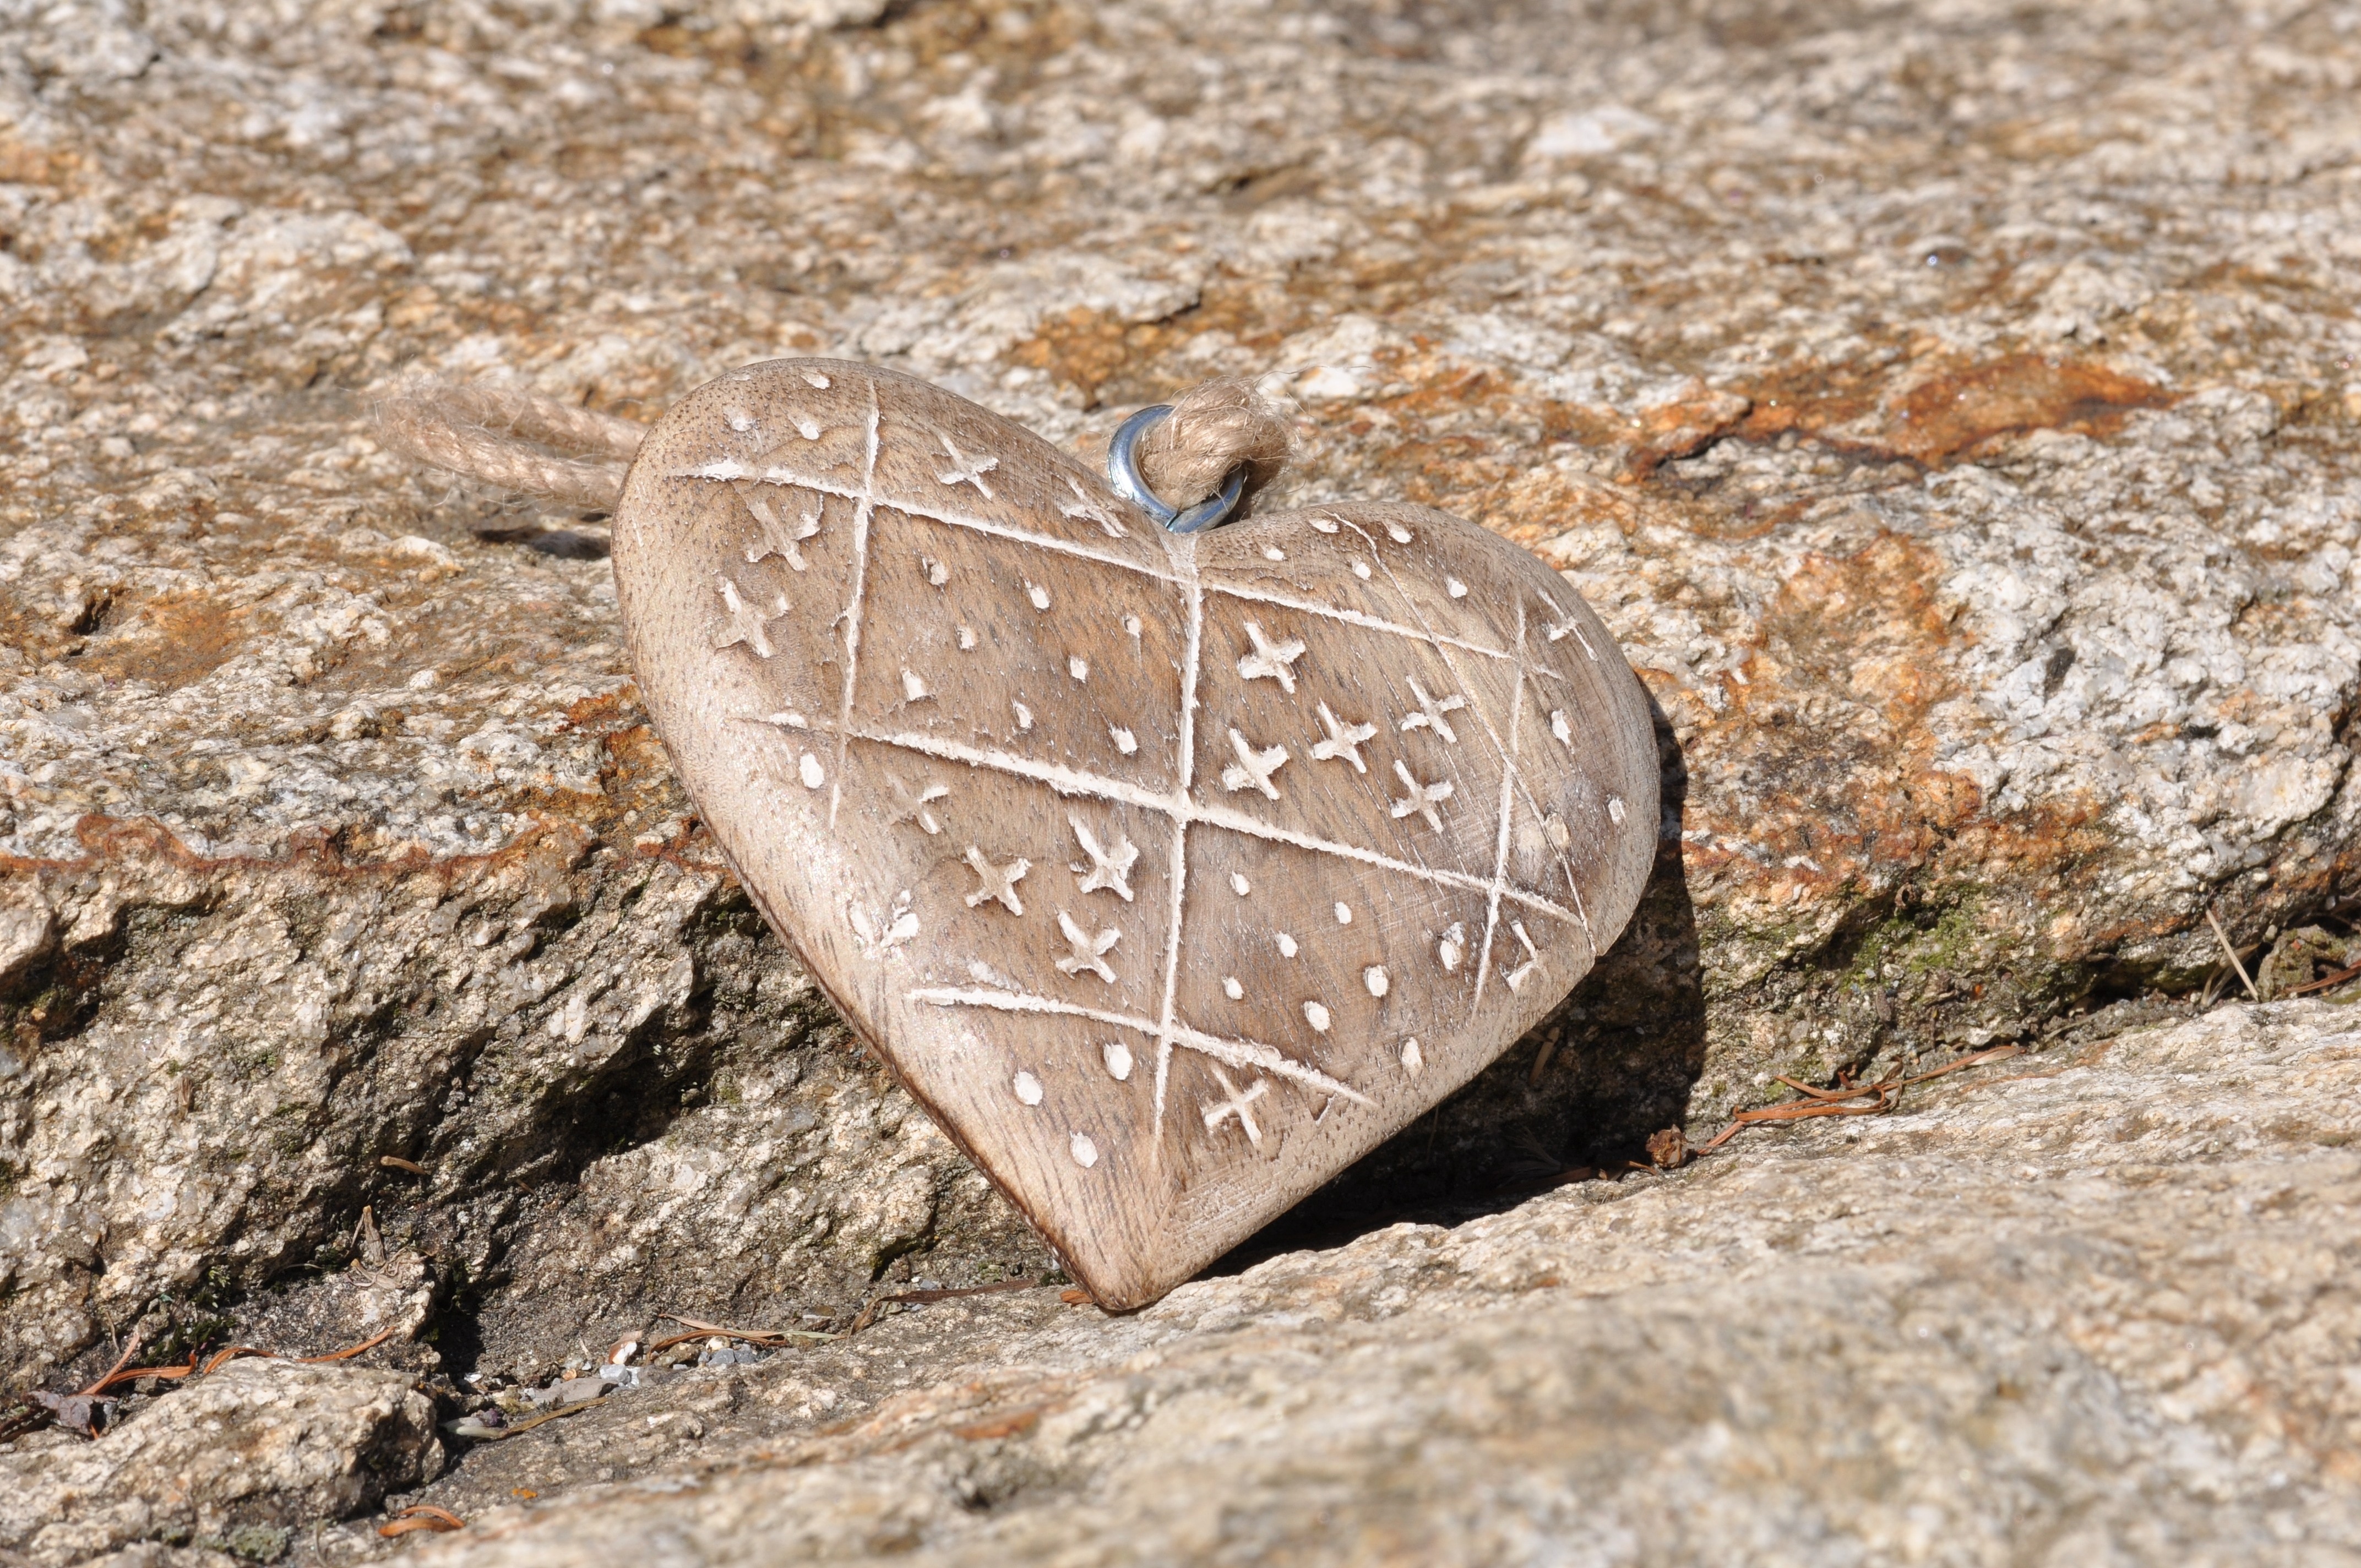
nature, rock, wing, wood, leaf, stone, heart, soil, close up